2008–09 Pittsburgh Penguins season

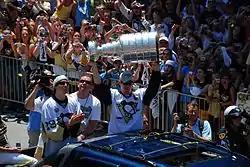
Sidney Crosby holds the Stanley Cup at a parade in Pittsburgh.

For the second consecutive season, the Penguins played the Detroit Red Wings in the Stanley Cup Finals, marking the first time in 25 years that two teams played each other in consecutive Finals. Tickets for Games 3 and 4, which were hosted at Mellon Arena, sold out in 10 minutes. In the first game of the series, the Red Wings scored the first goal when a puck shot by Brad Stuart ricocheted off the boards behind the goal, then bounced off Marc-Andre Fleury and into the net. Ruslan Fedotenko, with an assist from Evgeni Malkin, tied the game before the conclusion of the first period. Detroit went on to score a goal in each of the final two periods to win Game 1, 3–1. Evgeni Malkin scored a powerplay goal in the first period of game two, but the Penguins were held scoreless for the remainder of the contest; falling 3–1 for a second consecutive game.